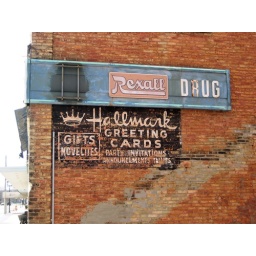
Old signs on the alley side of this brick building in Ithaca, Michigan.